Marsalès

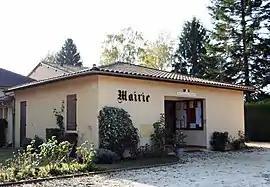
The town hall in Marsalès

Marsalès is a commune in the Dordogne department in Nouvelle-Aquitaine in southwestern France.